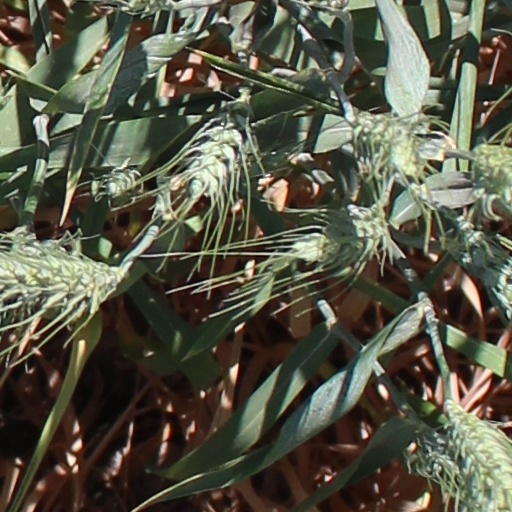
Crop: wheat